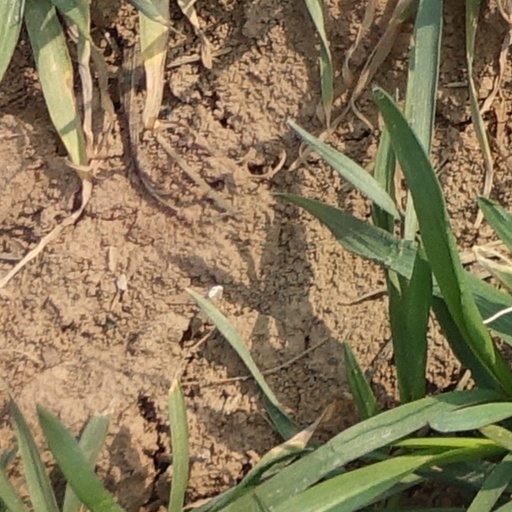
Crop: wheat